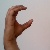
The image shows a hand gesture representing the letter 'C' in Indian Sign Language.